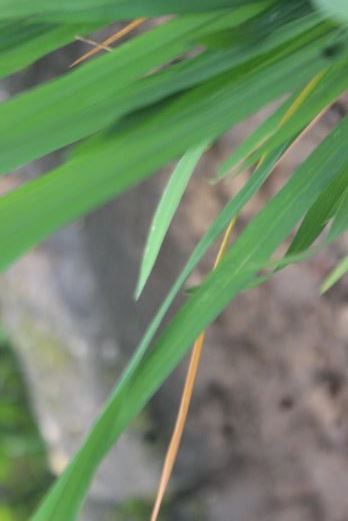
Disease: Tungro